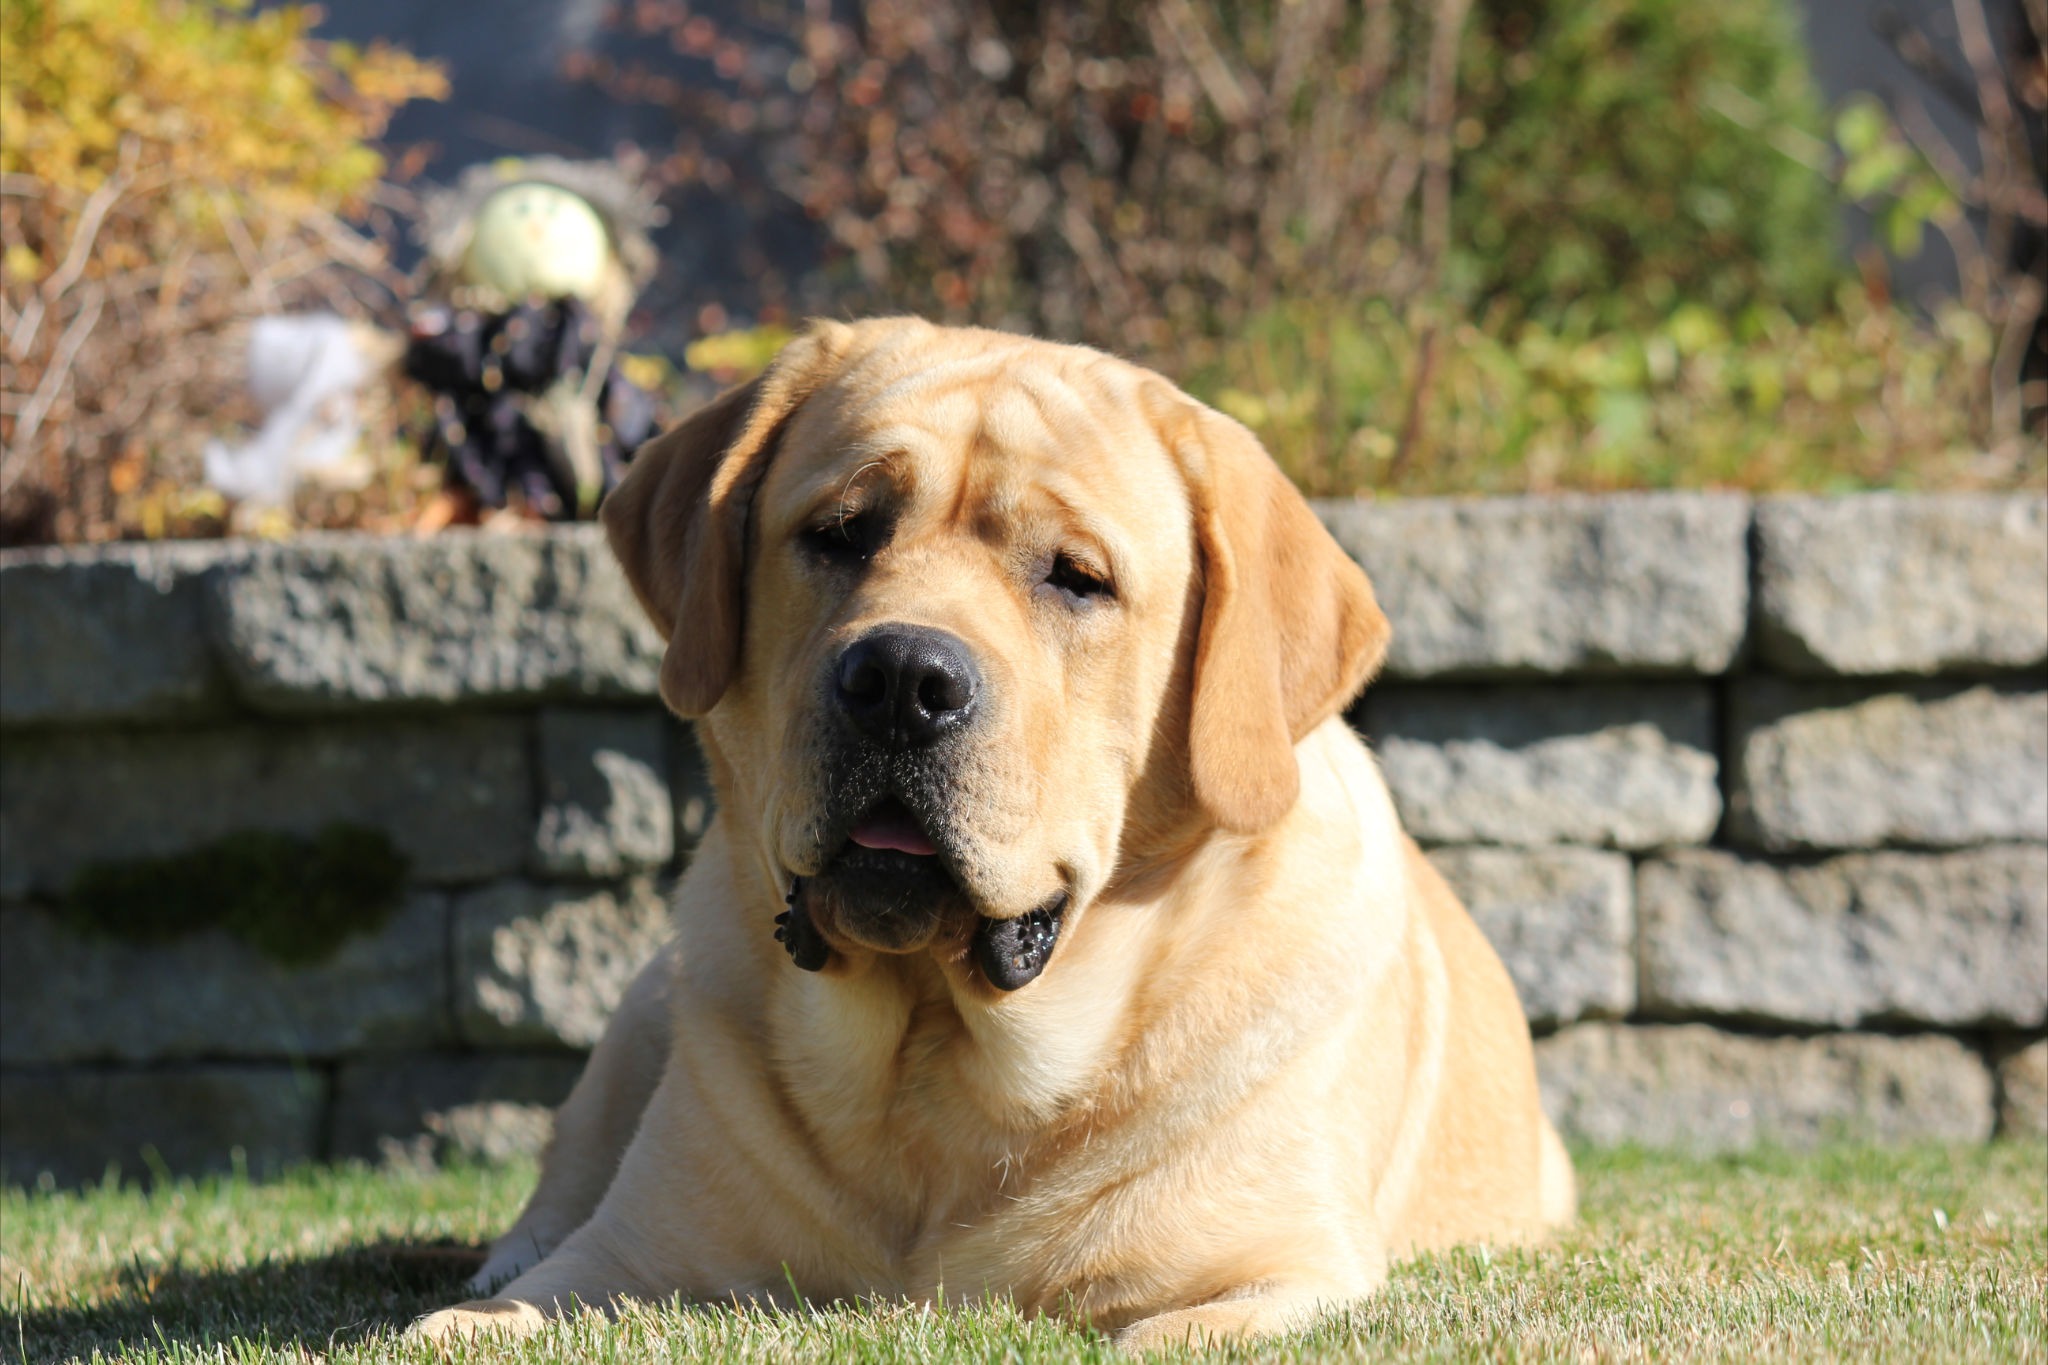
puppy, dog, male, mammal, vertebrate, blond, labrador, dog breed, guard dog, boerboel, dog like mammal, dog crossbreeds, tosa, broholmer